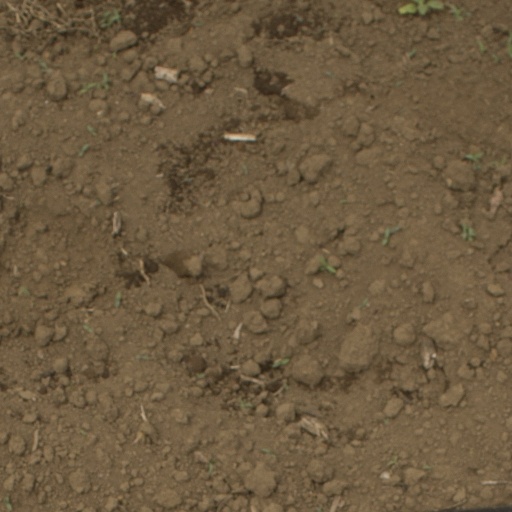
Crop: Jerusalem artichoke